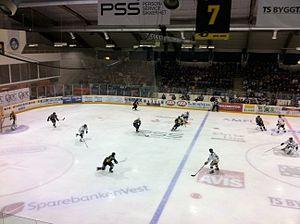
Le Stavanger ishockeyklubb est un club de hockey sur glace de Stavanger en Norvège. Créé en 2000 par Hartti Kristola, un homme d'affaires finlandais, le club évolue sous le nom de Stavanger Oilers et rejoint l'élite norvégienne en 2003 après deux promotions consécutives.